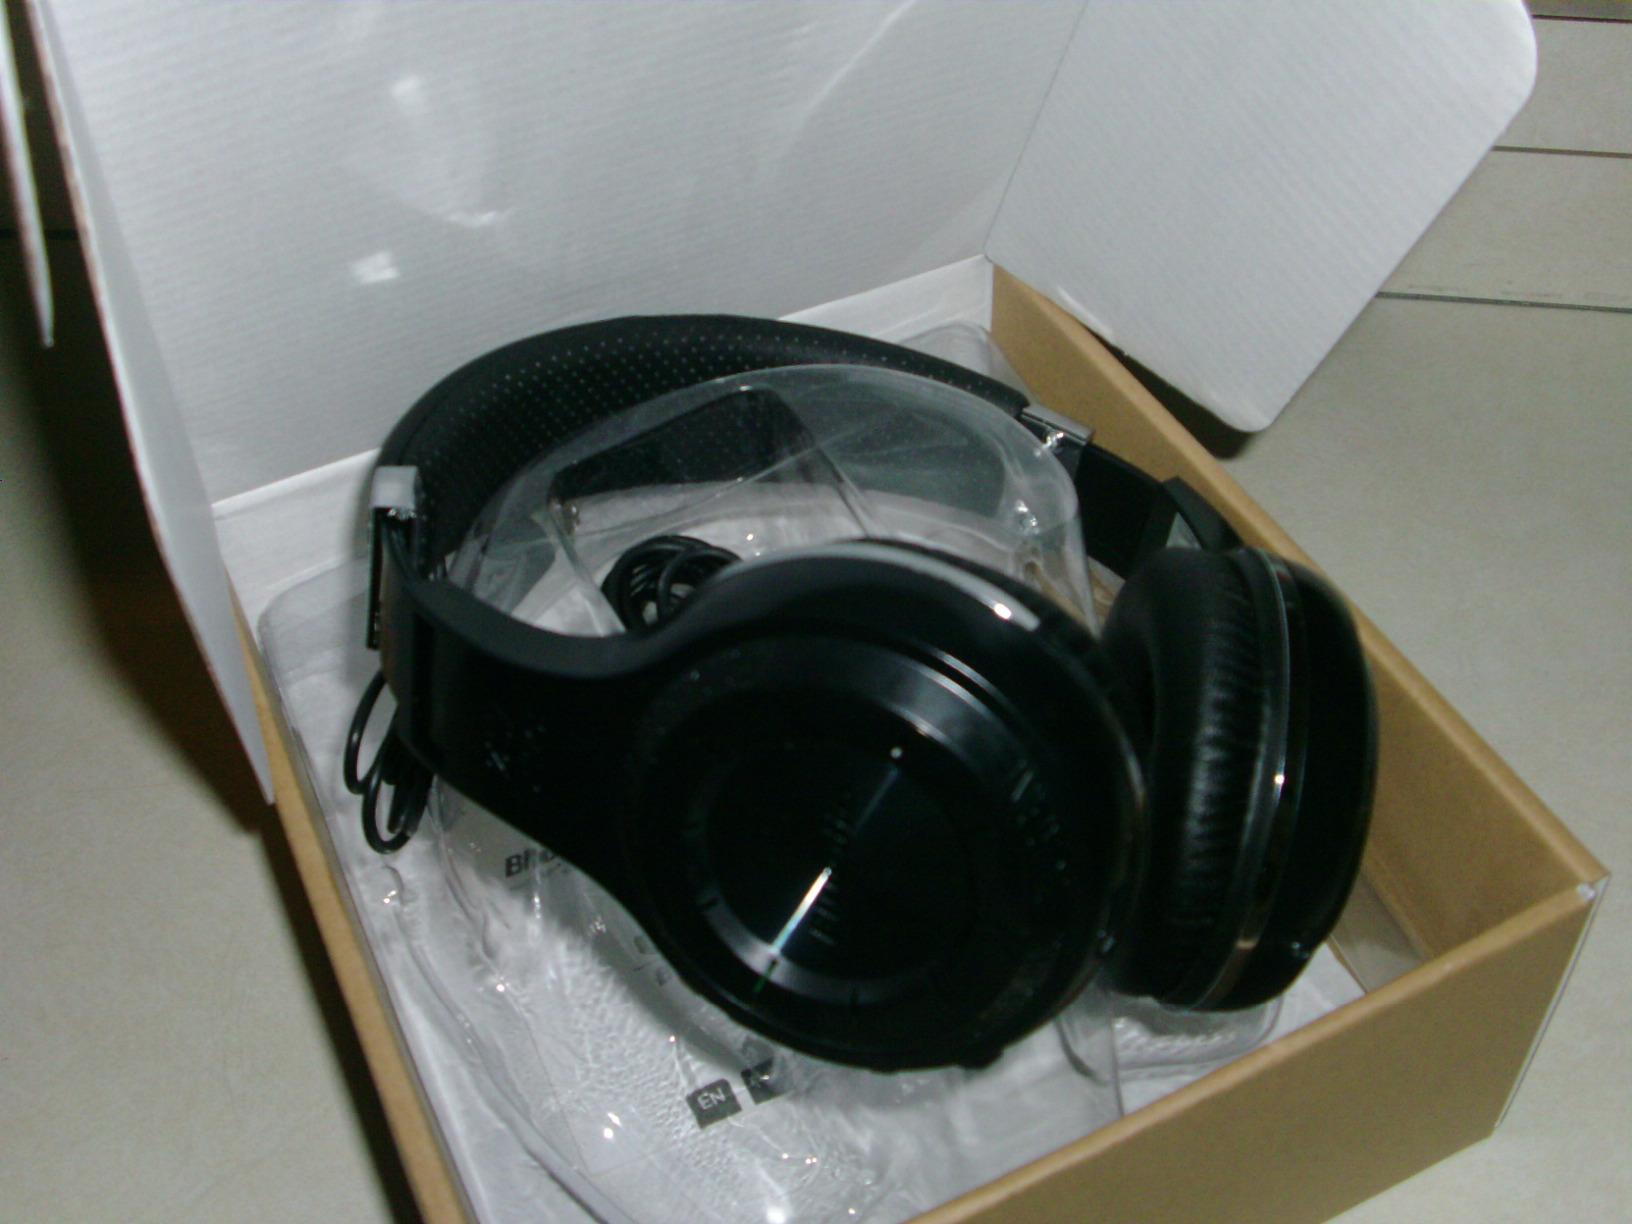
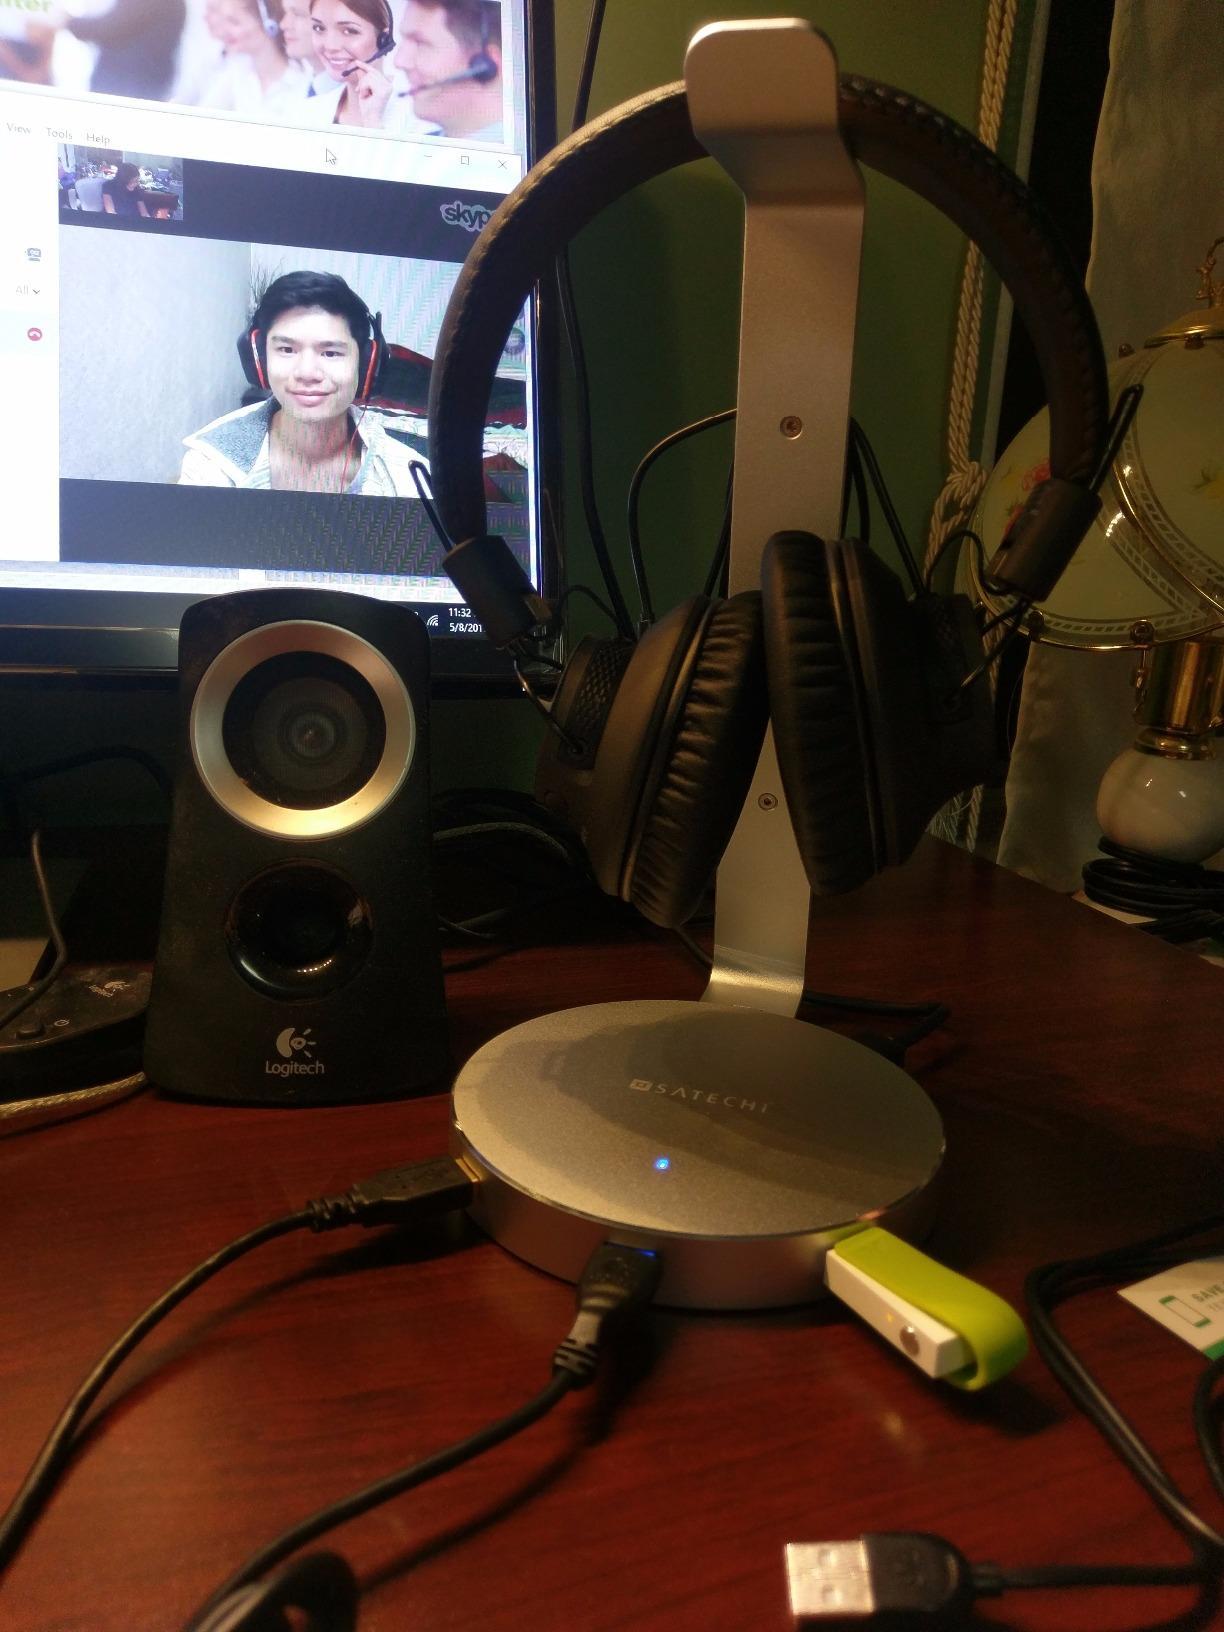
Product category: headphones
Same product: no